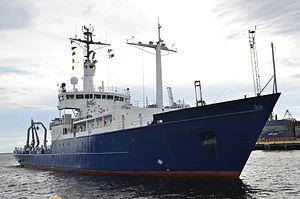
Le BRP Gregorio Velasquez (AGR 702) était un navire océanographique exploité par l'Institut d'océanographie Scripps à des fins de recherche océanographique En tant que RV Melville, il s’agissait du plus ancien navire actif de la flotte de recherche universitaire, connu sous le nom de University-National Oceanographic Laboratory System. Le 17 novembre 2015, le gouvernement américain a confirmé que le Melville serait transféré à la Marine philippine en tant qu'articles excédentaires de défense. Le navire a été officiellement transféré aux Philippines le 28 avril 2016 et mis en service actif à la même date.
Voici la liste des navires actifs de la marine philippine en 2020.